Dead-end street

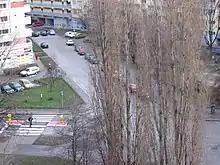
A cul-de-sac in Wrocław, Poland

The earliest examples of dead ends were unearthed in the El Lahun workers' village in Egypt, which was built in 1885 BC. The village was planned and built orthogonally with straight streets that intersect at right angles in an irregular grid. The western section of the excavated village, once home to the workers, featured fifteen narrow, short dead ends arranged perpendicularly on either side of a wider, straight street and ending at the enclosing walls.